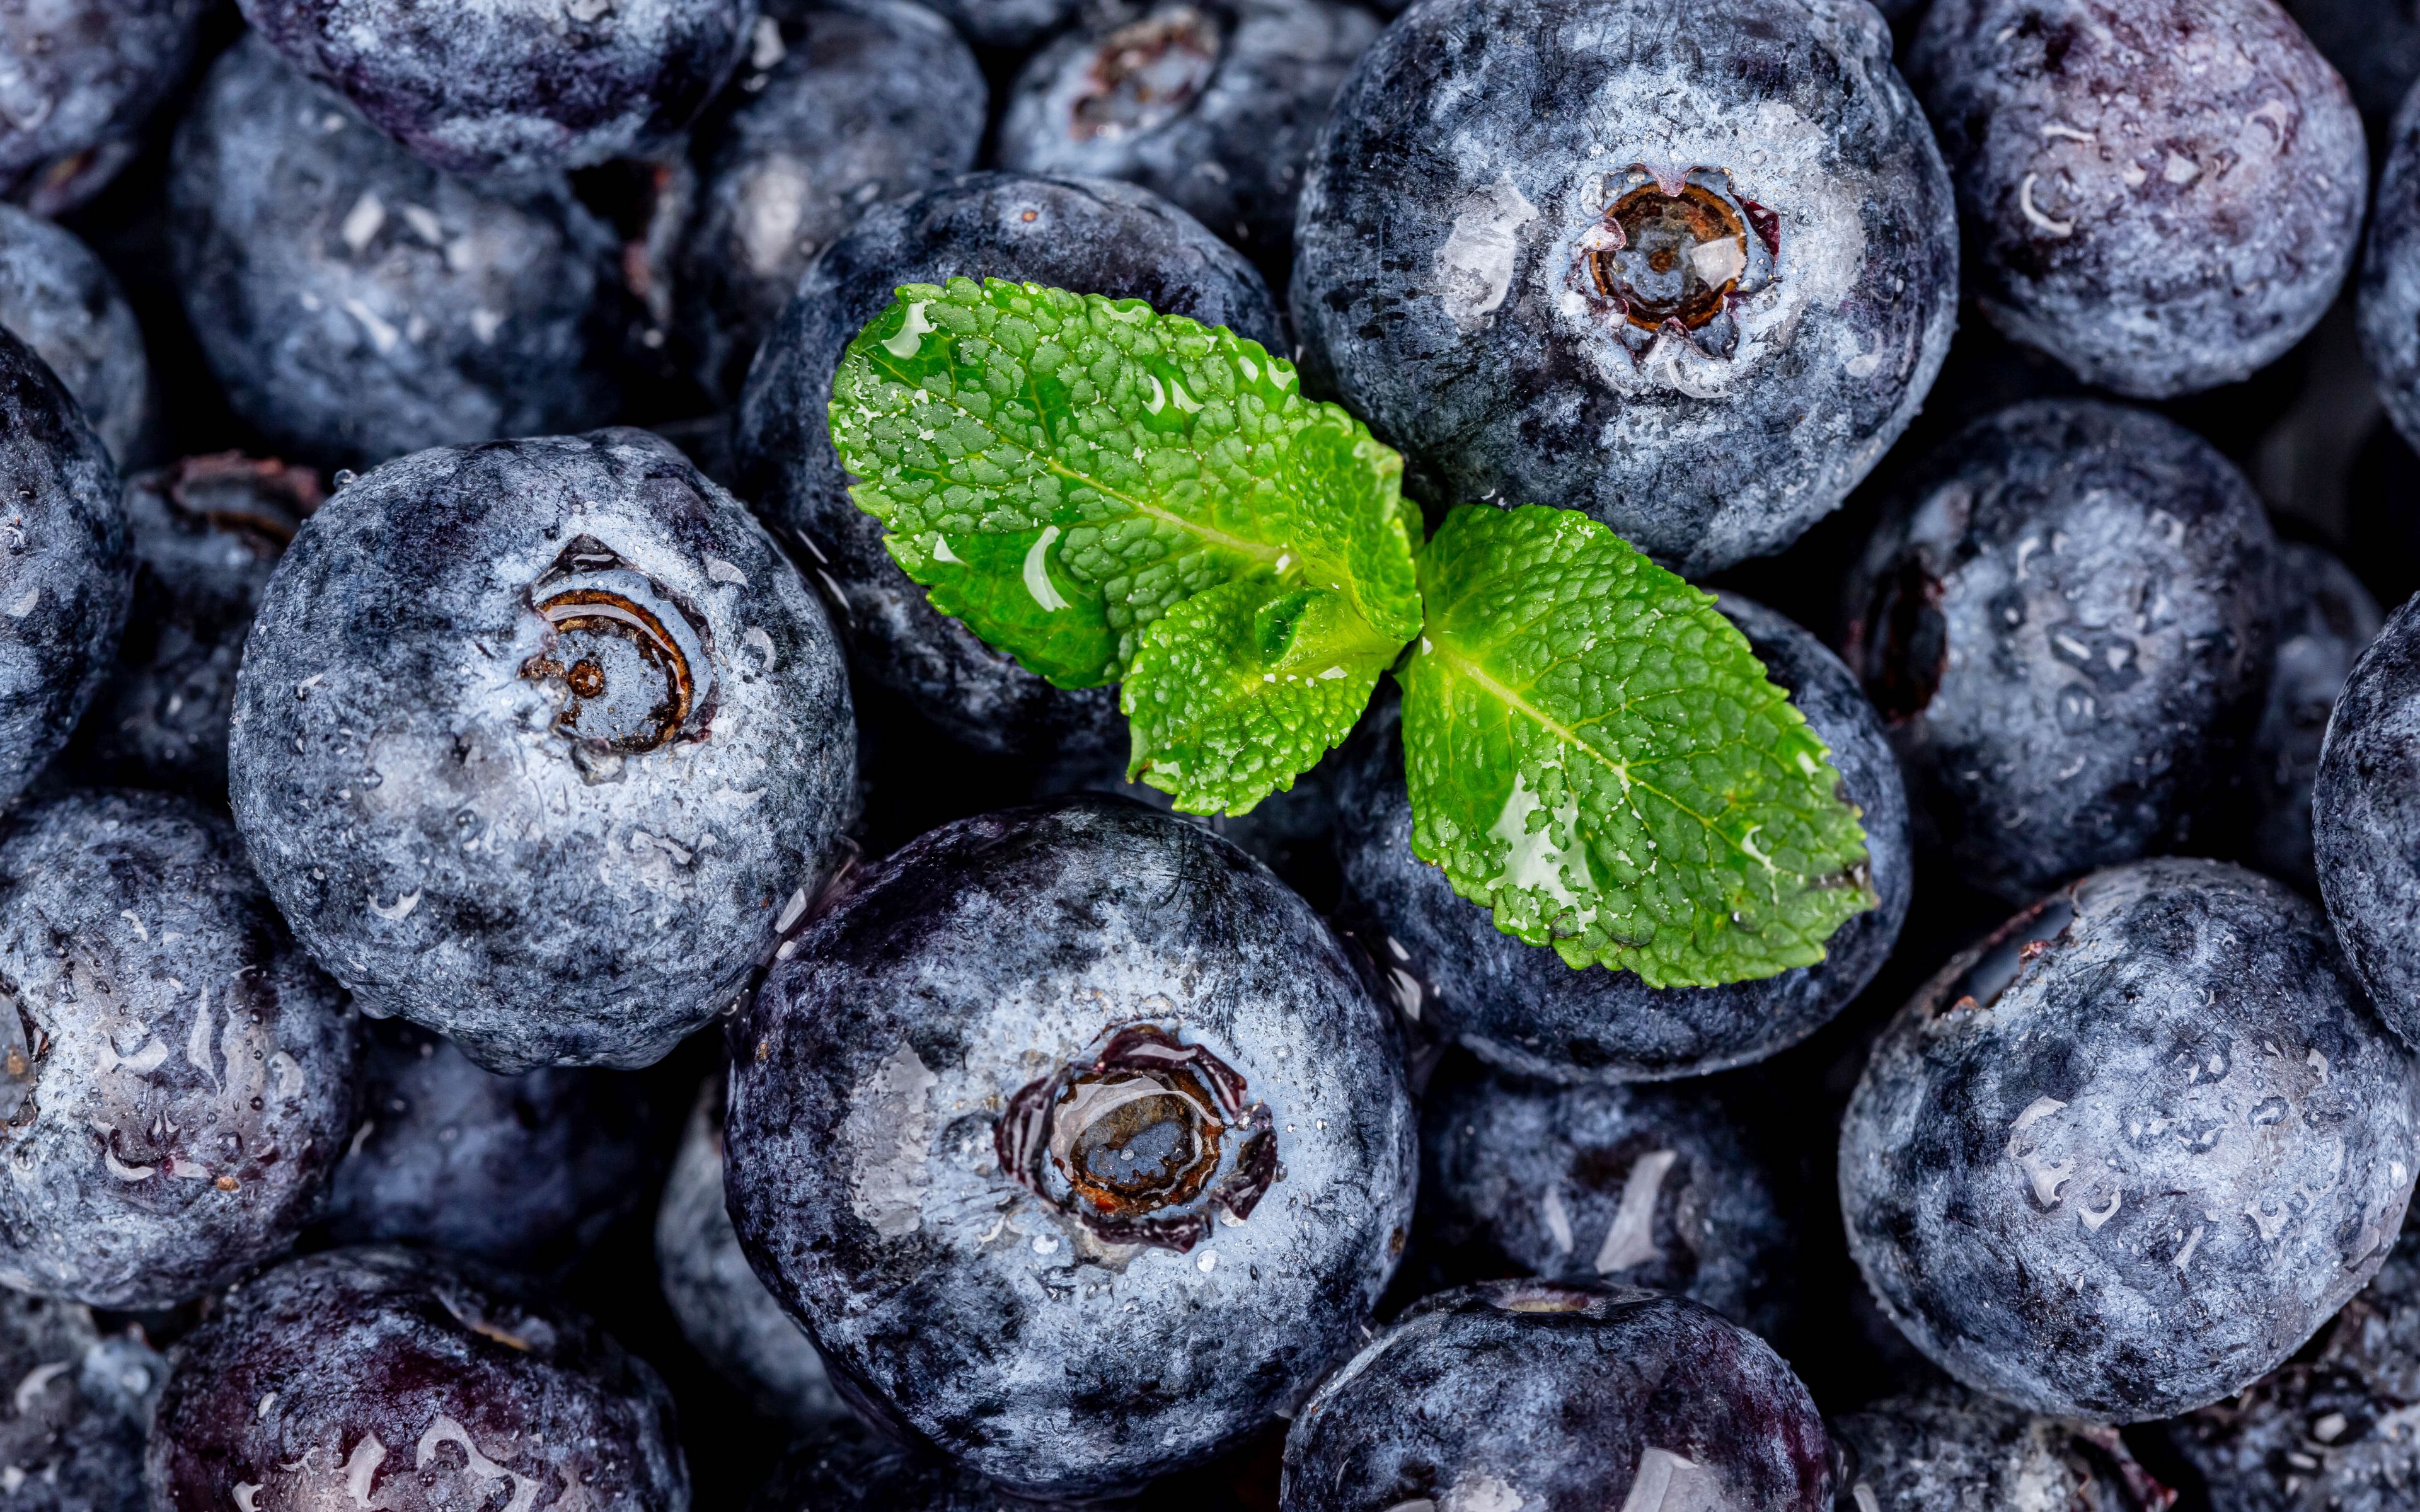
fruits, nutrition, ingredients, food, eat, blueberries, berry, plant, leaf, blue, botany, natural foods, bilberry, pattern, glass, superfood, seedless fruit, close up, metal, rock, produce, flowering plant, local food, soil, macro photography, fruit, annual plant, spring, natural material, still life photography, leaf vegetable, blueberry, automotive tire, ingredient, Superfruit, coin, circle, fashion accessory, frutti di bosco, winter, herb, sweetness, huckleberry, still life, moisture, currency, rose order, vitis